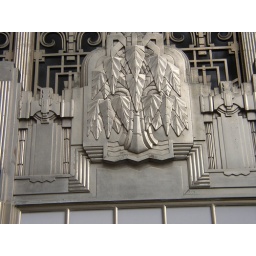
A closeup of the metal tobacco plant above the door of the RJ Reynolds Tobacco Company building.